Andrea Verešová

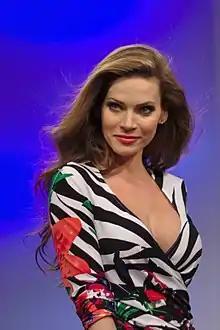

Andrea Verešová (born 28 June 1980) is a Slovak model and beauty pageant titleholder who won Miss Slovakia 1999.